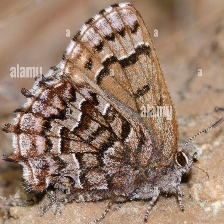
Species: EASTERN PINE ELFIN